Ardennes Fury

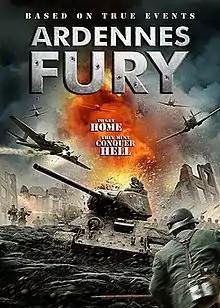

Ardennes Fury (also known as Battle of the Ardennes: Fury) is a 2014 direct-to-video war film directed by Joseph J. Lawson. The film, produced by B-movie film company The Asylum, stars Tom Stedham, Bill Voorhees, Tino Struckman, Lawrence C. Garnell Jr., Lauren Vera, Yaron Urbas. "Ardennes Fury" is a mockbuster of "Fury".